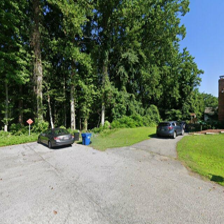
Label: streetView